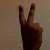
The image shows a hand gesture representing the number 2 in Indian Sign Language.